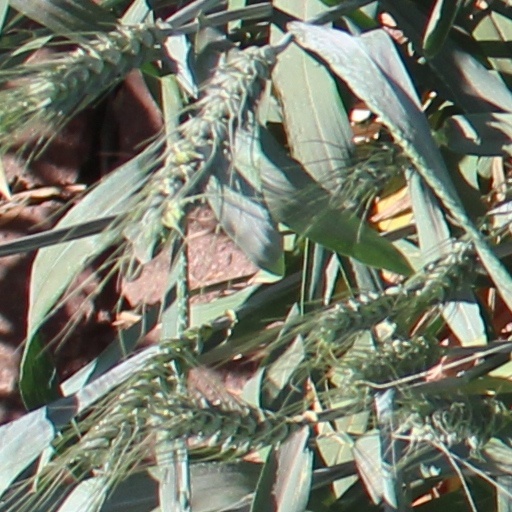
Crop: wheat